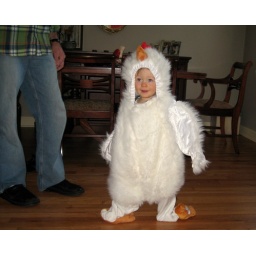
We stopped by to see Tommy and he answered the door dressed like a chicken